Albertopolis

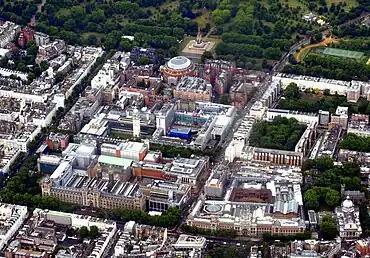
Aerial view of Albertopolis, South Kensington. The Albert Memorial, Royal Albert Hall and Royal College of Art are visible near the top; the Victoria and Albert Museum and Natural History Museum at the lower end; Imperial College, the Royal College of Music, and Science Museum lying in between.

Albertopolis is the nickname given to the area centred on Exhibition Road in London, named after Prince Albert, consort of Queen Victoria. It contains many educational and cultural sites. It lies in the former village of Brompton in Middlesex, renamed as South Kensington, split between the Royal Borough of Kensington and Chelsea and the City of Westminster (the border running along Imperial College Road), and the area bordered by Cromwell Road to the south and Kensington Road to the north.